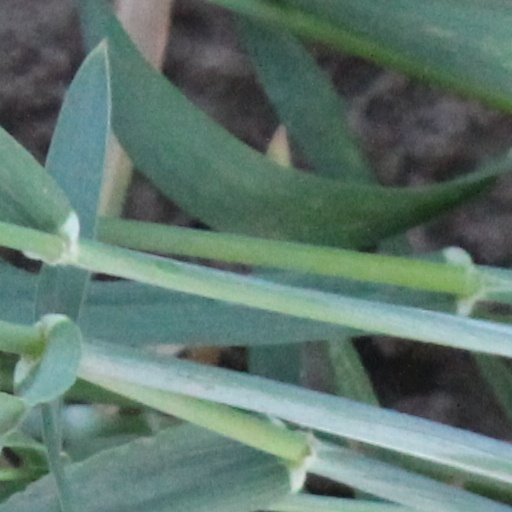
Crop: wheat